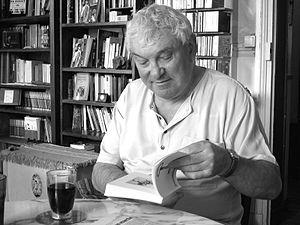
Jean-Michel Mension, est un journaliste et écrivain français.
« Ne travaillez jamais » est un slogan écrit sur un mur parisien, rue de Seine, en 1953, par l'écrivain, théoricien, cinéaste et poète Guy Debord.